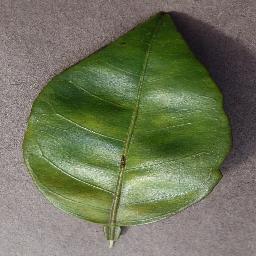
Label: Orange___Haunglongbing_(Citrus_greening)